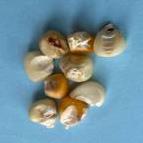
Maize quality: Bad